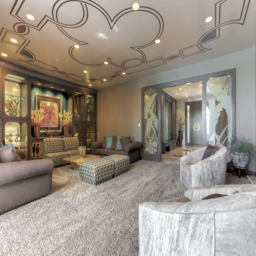
the mansion that once served as a consulate has maintained much of its 1970s postmodern character , even after renovations were made a few years ago to make the home more energy efficient .